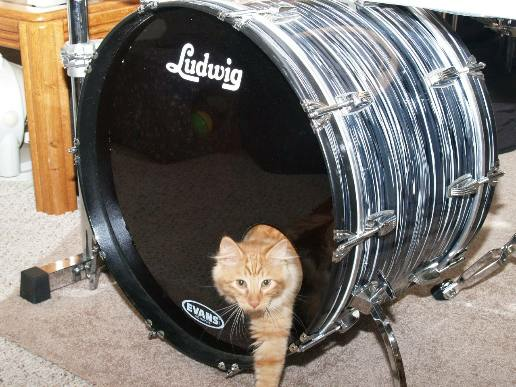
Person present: No